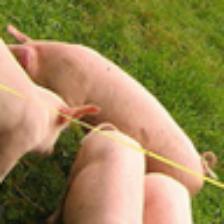
Label: NonHuman